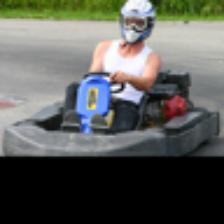
Label: NonHuman